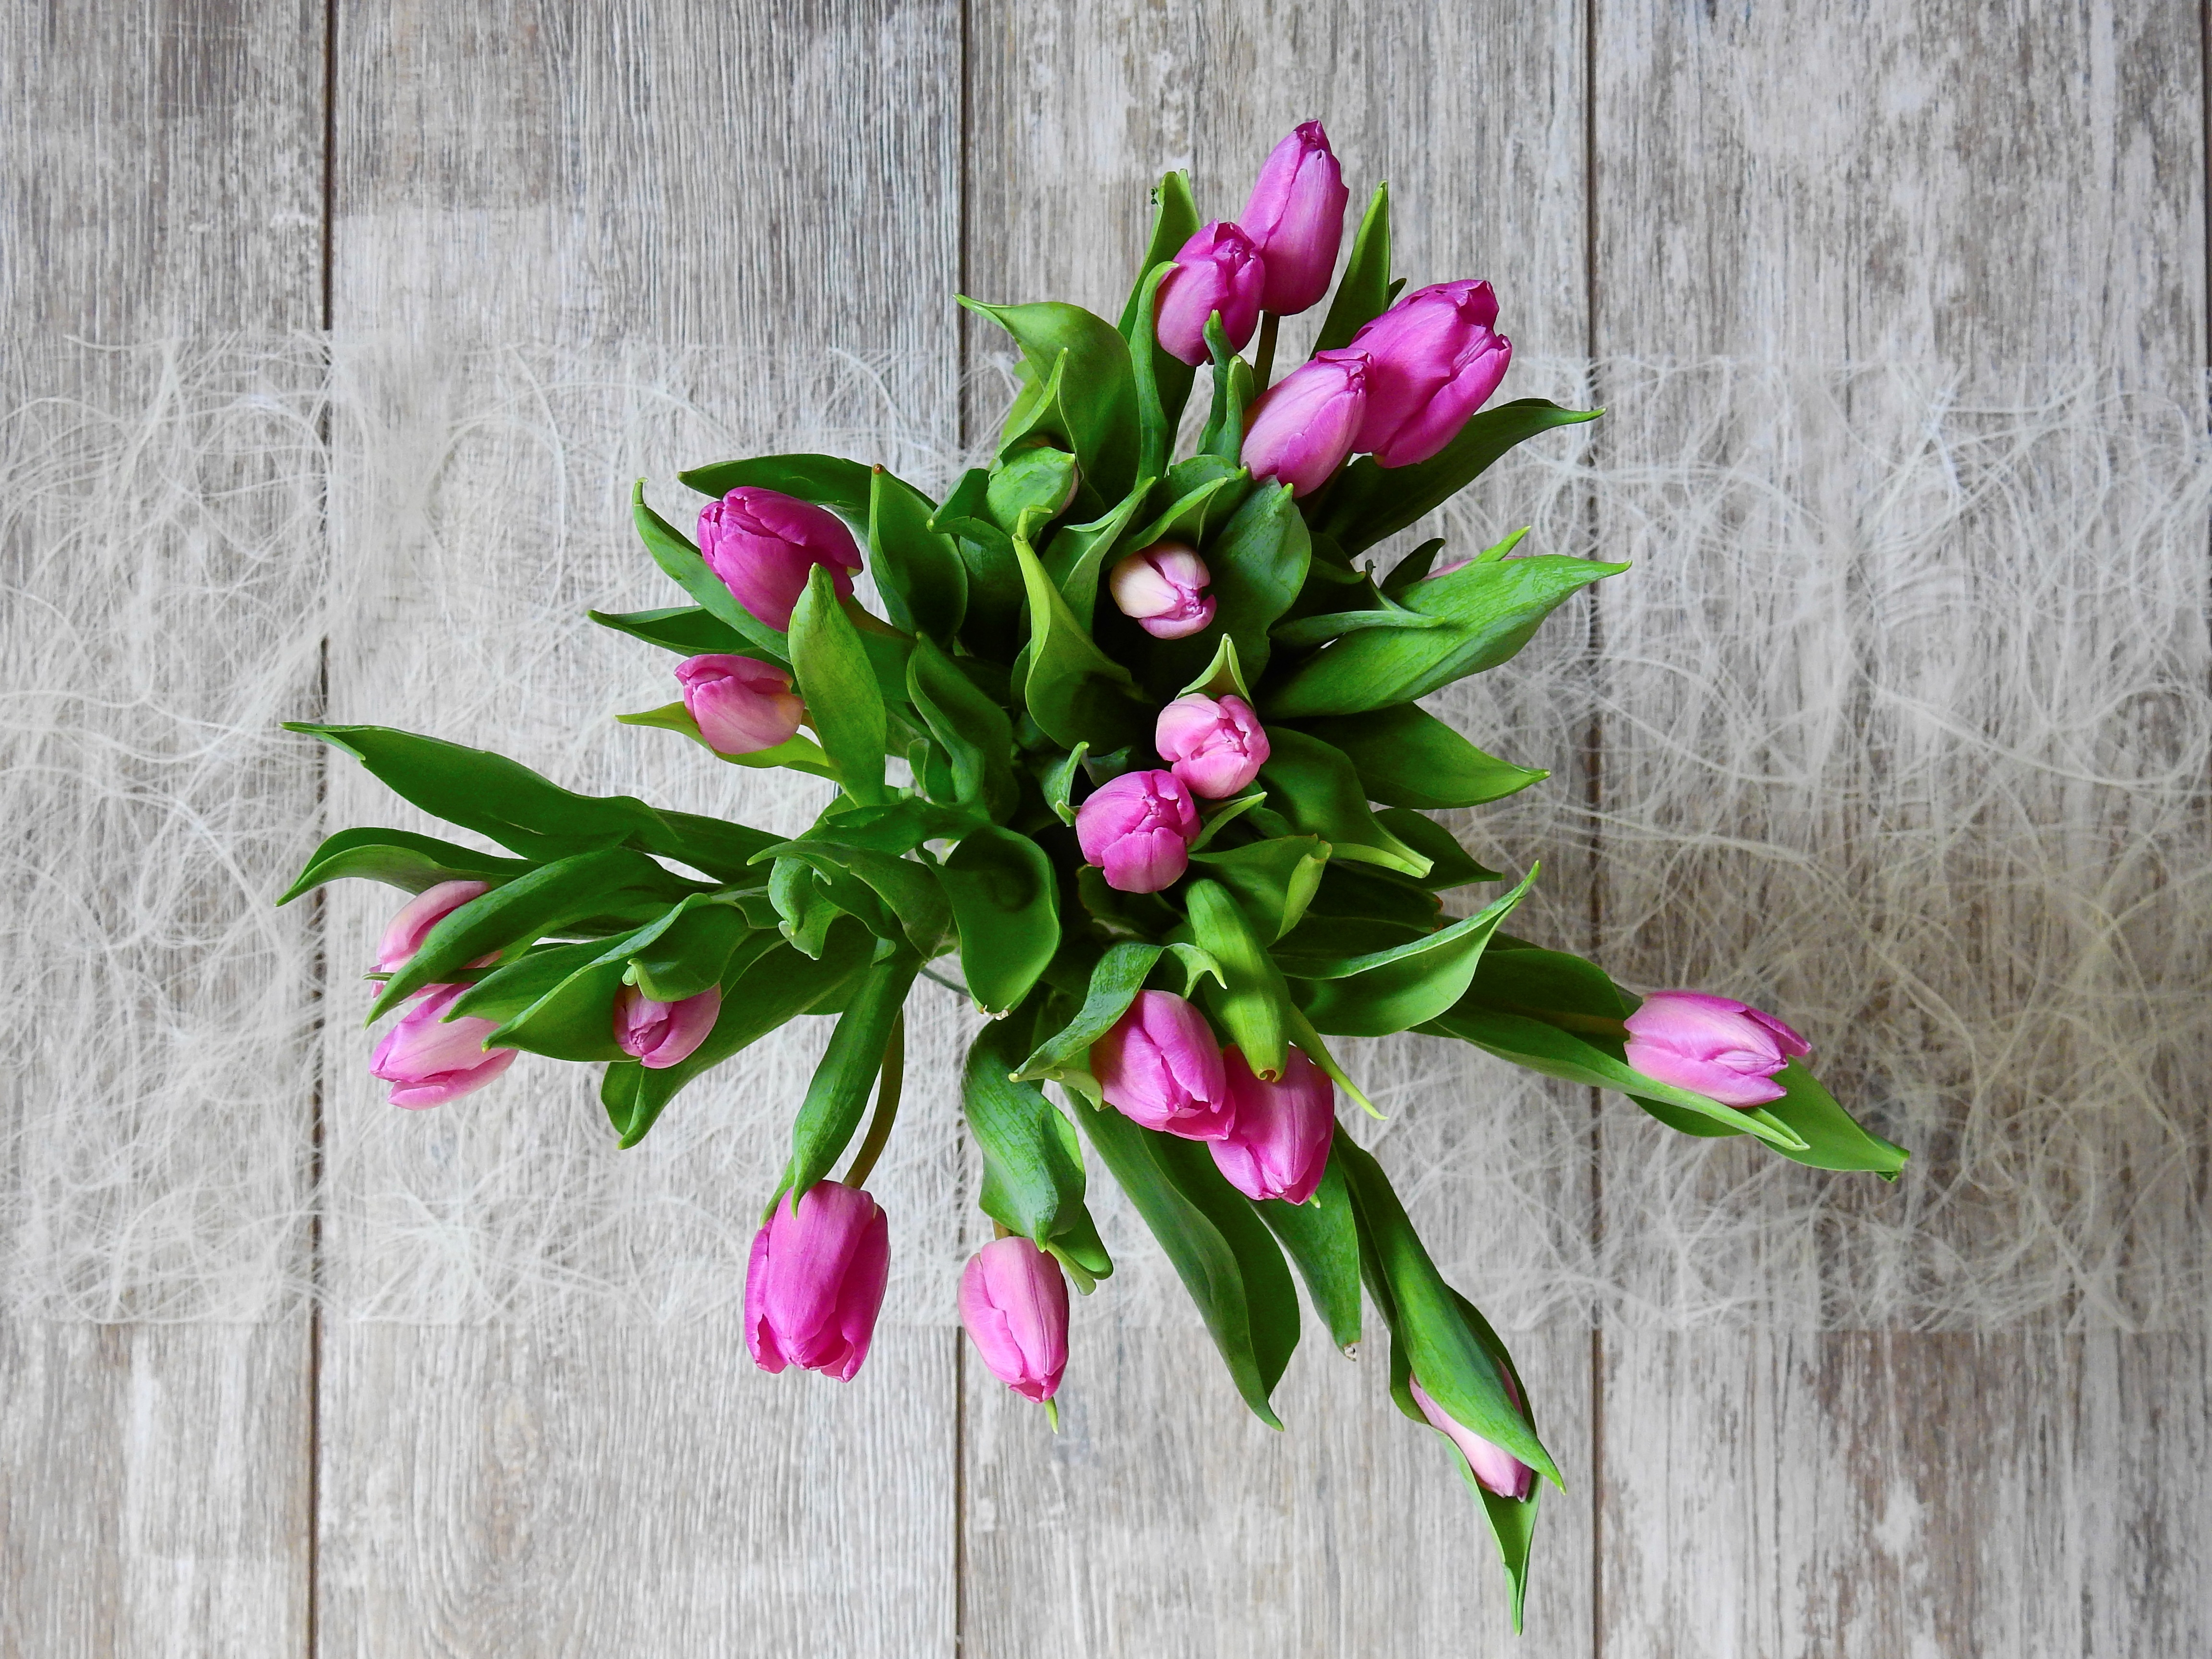
blossom, plant, flower, petal, bloom, tulip, bouquet, botany, pink, flora, tulips, lily, birthday, floristry, congratulate, flowering plant, flower bouquet, cut flowers, lily family, floral design, artificial flower, land plant, flower arranging